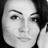
Emotion: neutral